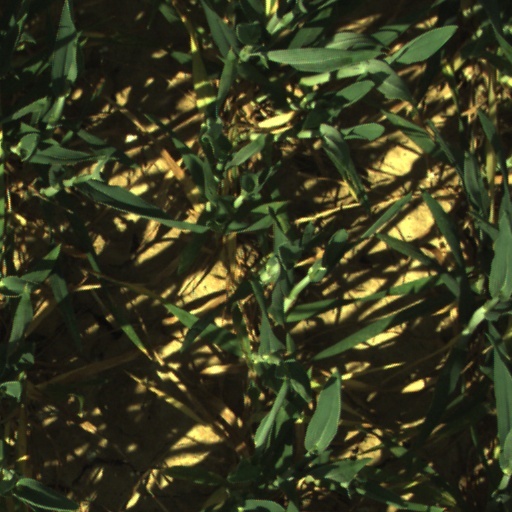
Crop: wheat